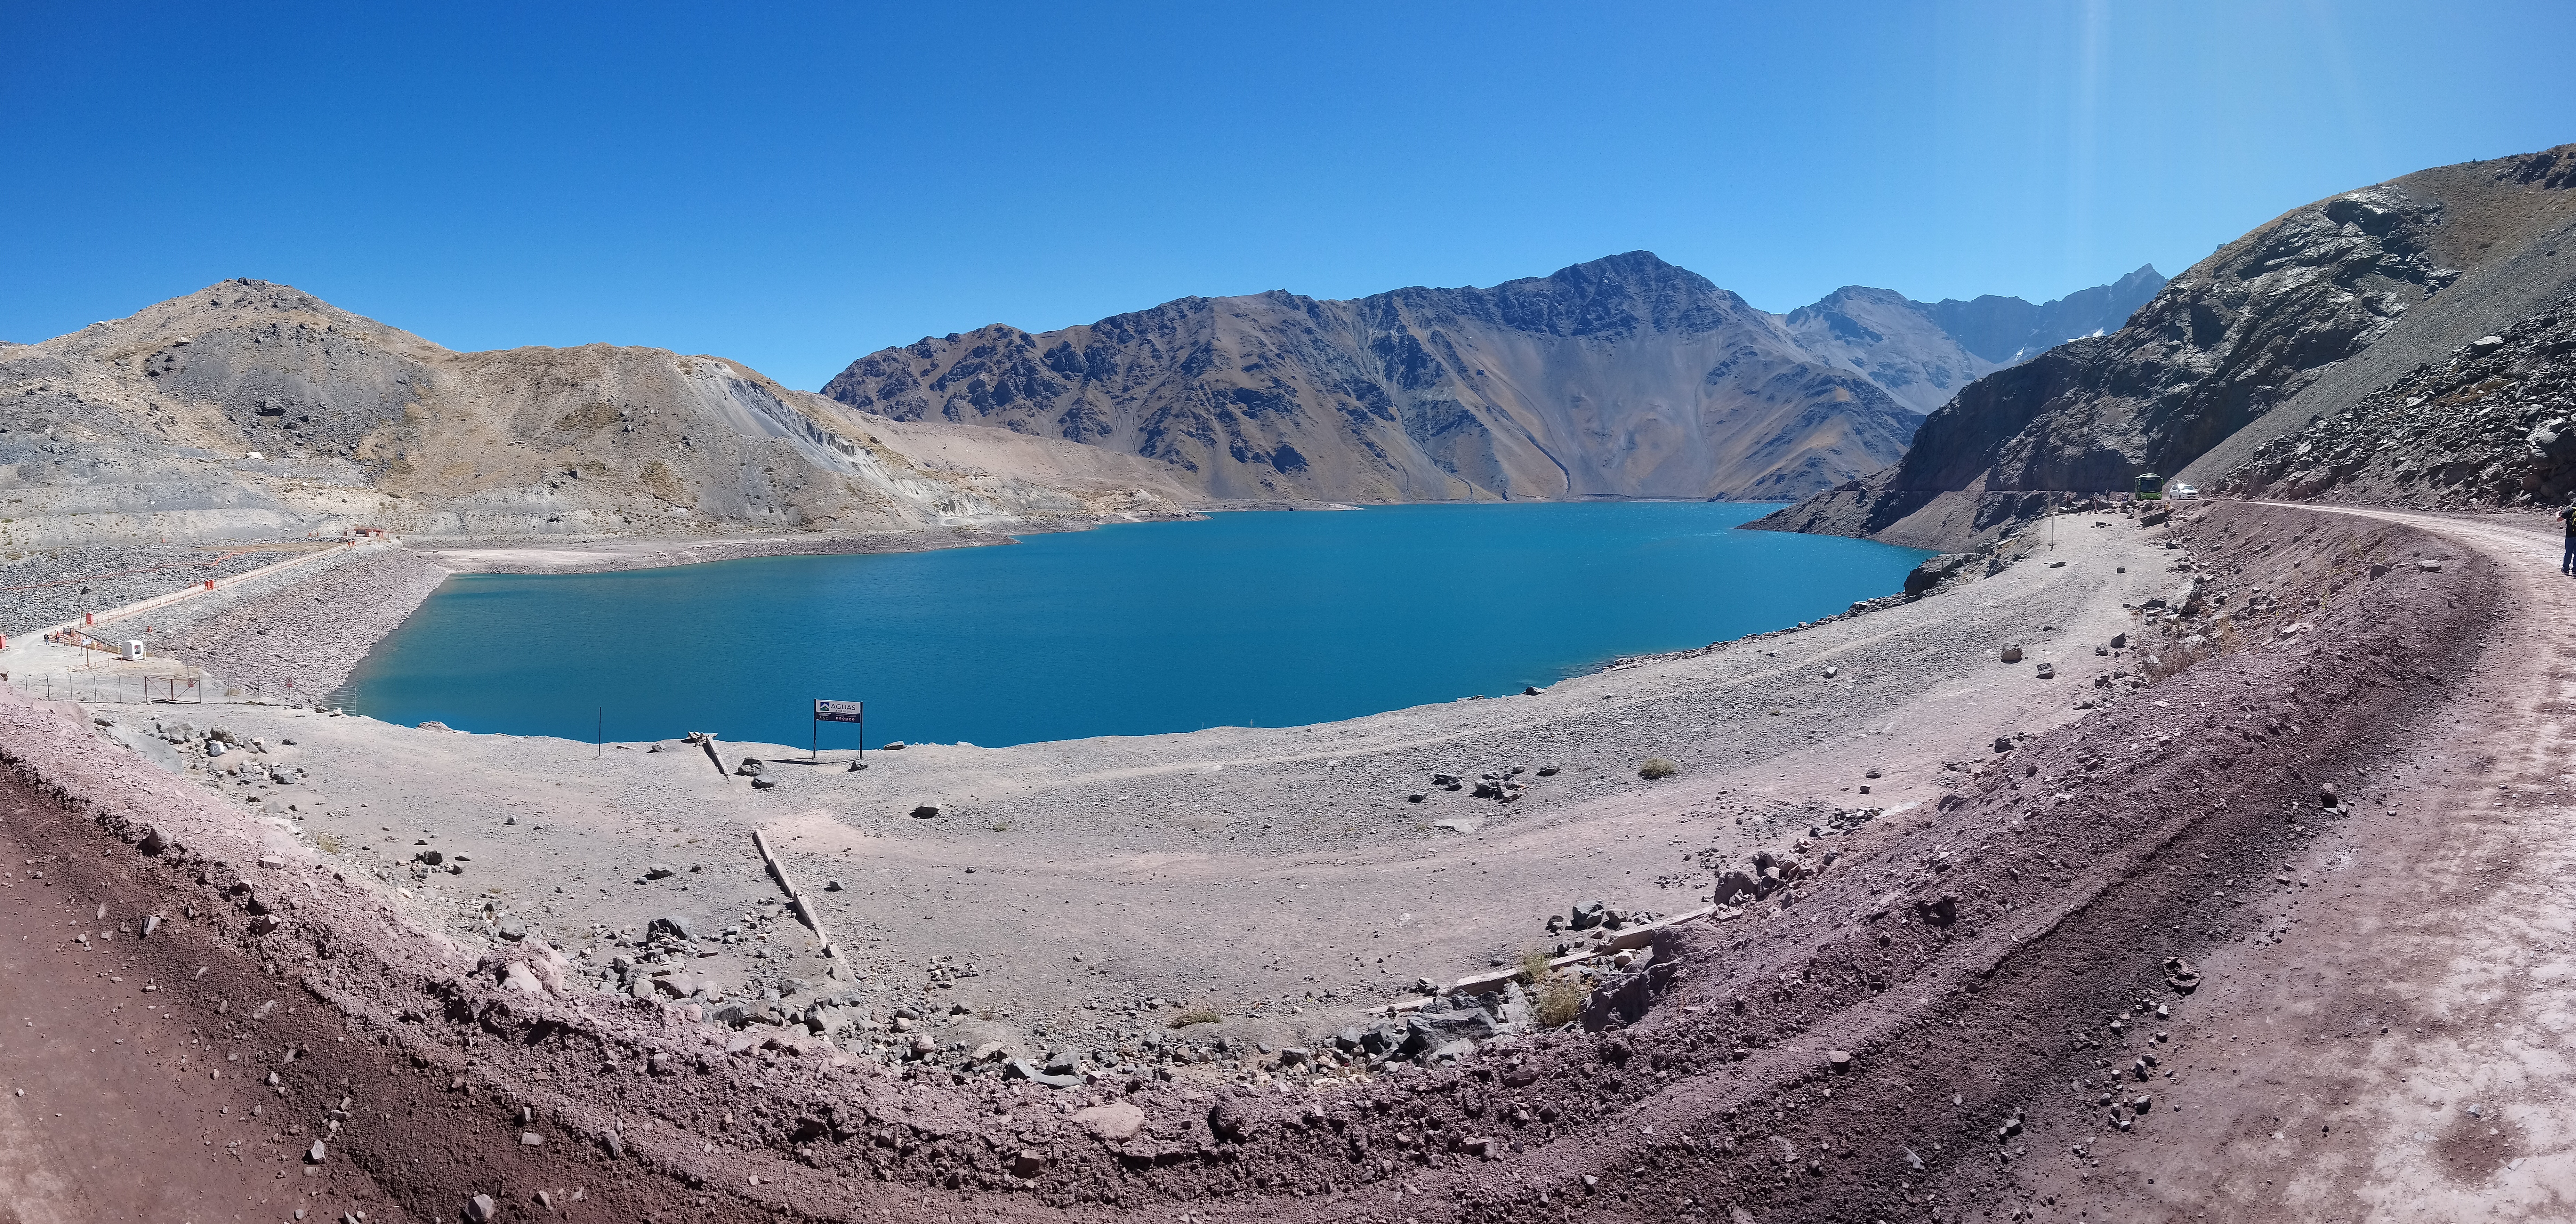
chile, andes, cajon de maipo, nature, travel, water, sky, mountain, glacial lake, photography, crater lake, lake, mountain range, water resources, reservoir, elevation, geology, moraine, plateau, panorama, national park, valley, cirque, tarn, mountain pass, landscape